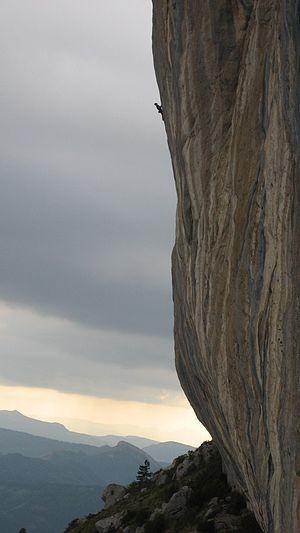
Alexander Adler dans un 8b+ du secteur Biographie à Céüse
Biographie est une voie d'escalade sportive, située sur la falaise de Céüse, près de Gap en France, et gravie pour la première fois par Chris Sharma en 2001. Elle est cotée 9a+, et est l'une des voies les plus dures du monde.